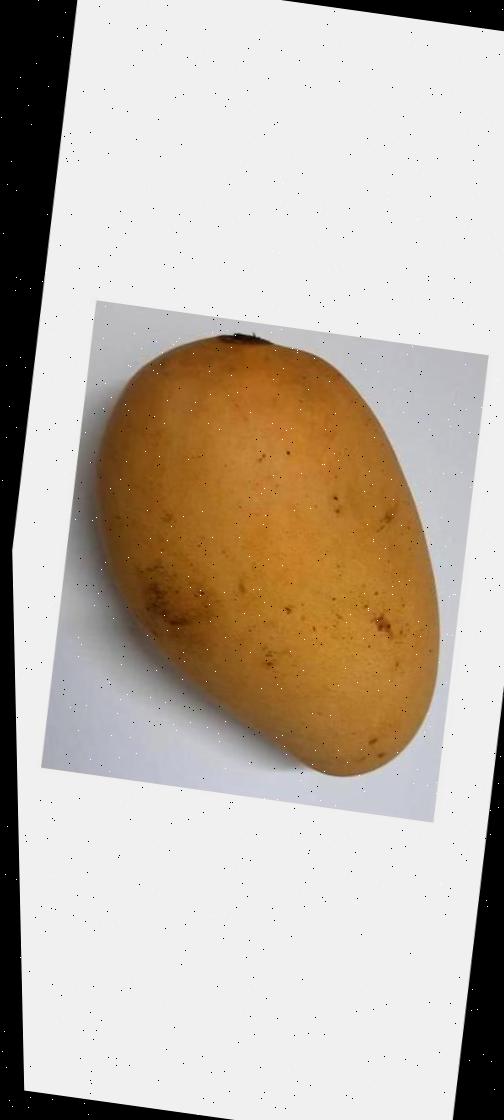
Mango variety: Katimon